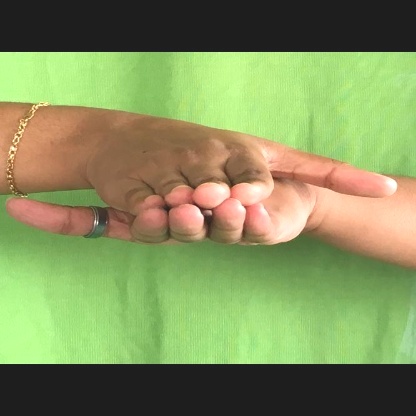
Mudra: Matsya